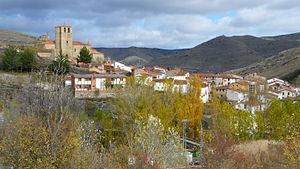
Enciso est une commune de la communauté autonome de La Rioja, en Espagne.